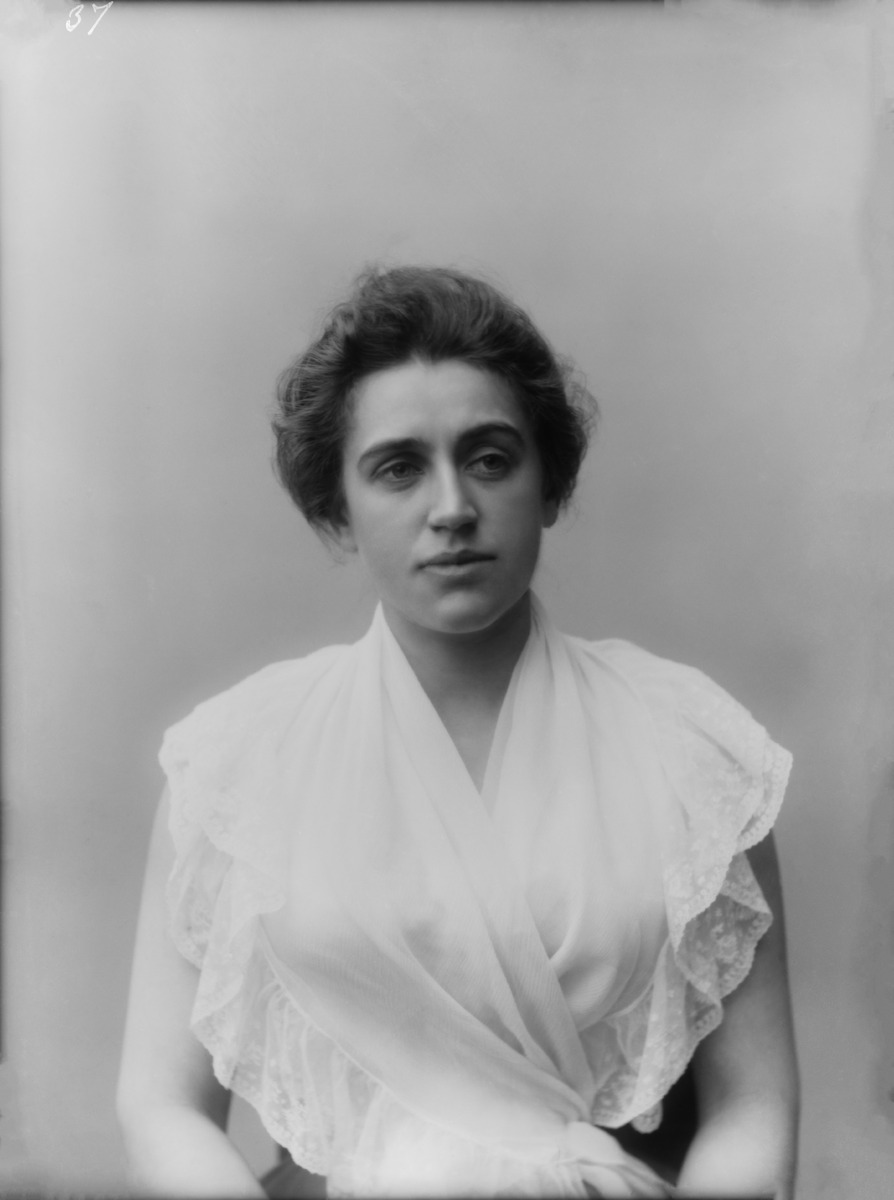
Aina Johanna Ehrnrooth.
sisällön kuvaus: Aina Johanna Ehrnrooth naim. Mannerheim (1869-1964). Suomalainen laulaja, jonka ääniala oli  mezzosopraano. mustavalkoinen
Kuvaaja: Nyblin, Daniel, valokuvaaja
Ajankohta: kuvausaika 1910 -luku
Aiheet: Ehrnrooth, Aina Johanna, naisten vaatteet, leningit, kampaukset, pitsit, laulajat, näyttämötaiteilijat, musiikki, ooppera